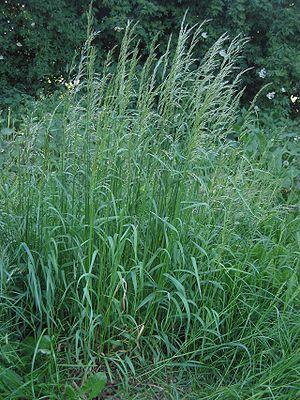
Arrhenatherum est un genre végétal de la famille des Poaceae.
Arrhenatherum elatius, est une espèce de plantes monocotylédones de la famille des Poaceae, sous-famille des Pooideae, originaire des régions tempérées d'Eurasie et d'Afrique du Nord. Ce sont des plantes herbacées vivaces, cespiteuses, aux tiges dressées pouvant atteindre 150 cm de long, et aux inflorescences en panicules ouvertes. Elle est aussi parfois appelée « fenasse » mais ce nom sert aussi à désigner d'autres plantes fourragères comme la fétuque élevée.